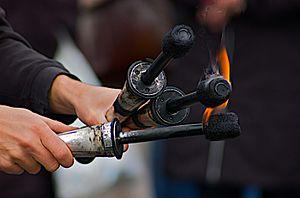
La massue, parfois quille de bois ou torche, est un des accessoires traditionnels de la jonglerie aérienne avec les balles et les anneaux. Elle a la particularité de pouvoir effectuer une ou plusieurs rotations dans les airs lorsqu’elle est lancée, ce qui en fait un agrès particulièrement spectaculaire lorsqu’il est utilisé pour les passing à plusieurs jongleurs.